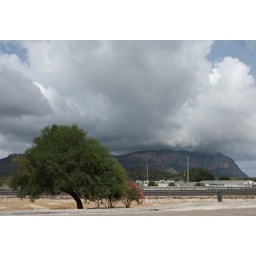
A mountain showing how low the clouds were. Somewhere in the region of Alicante.